Answer in natural language. How many Dressers are visible in the scene? Choose between the following options: 2, 0, 1, 4 or 3
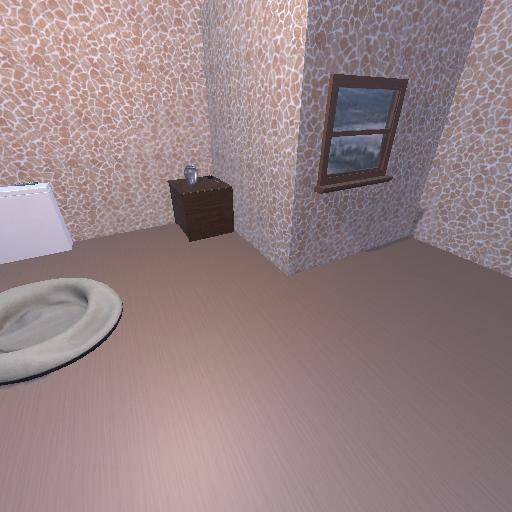
<answer>1</answer>